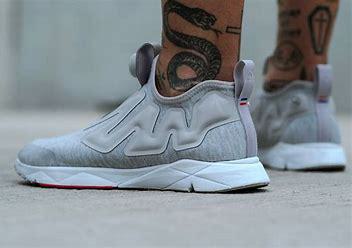
Brand: Reebok
Model: Pump Supreme